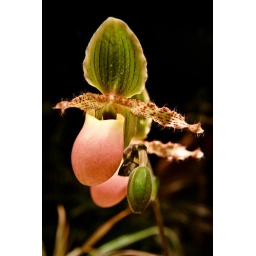
From Dad's green house a nicely blooming orchid, in the garden window background.